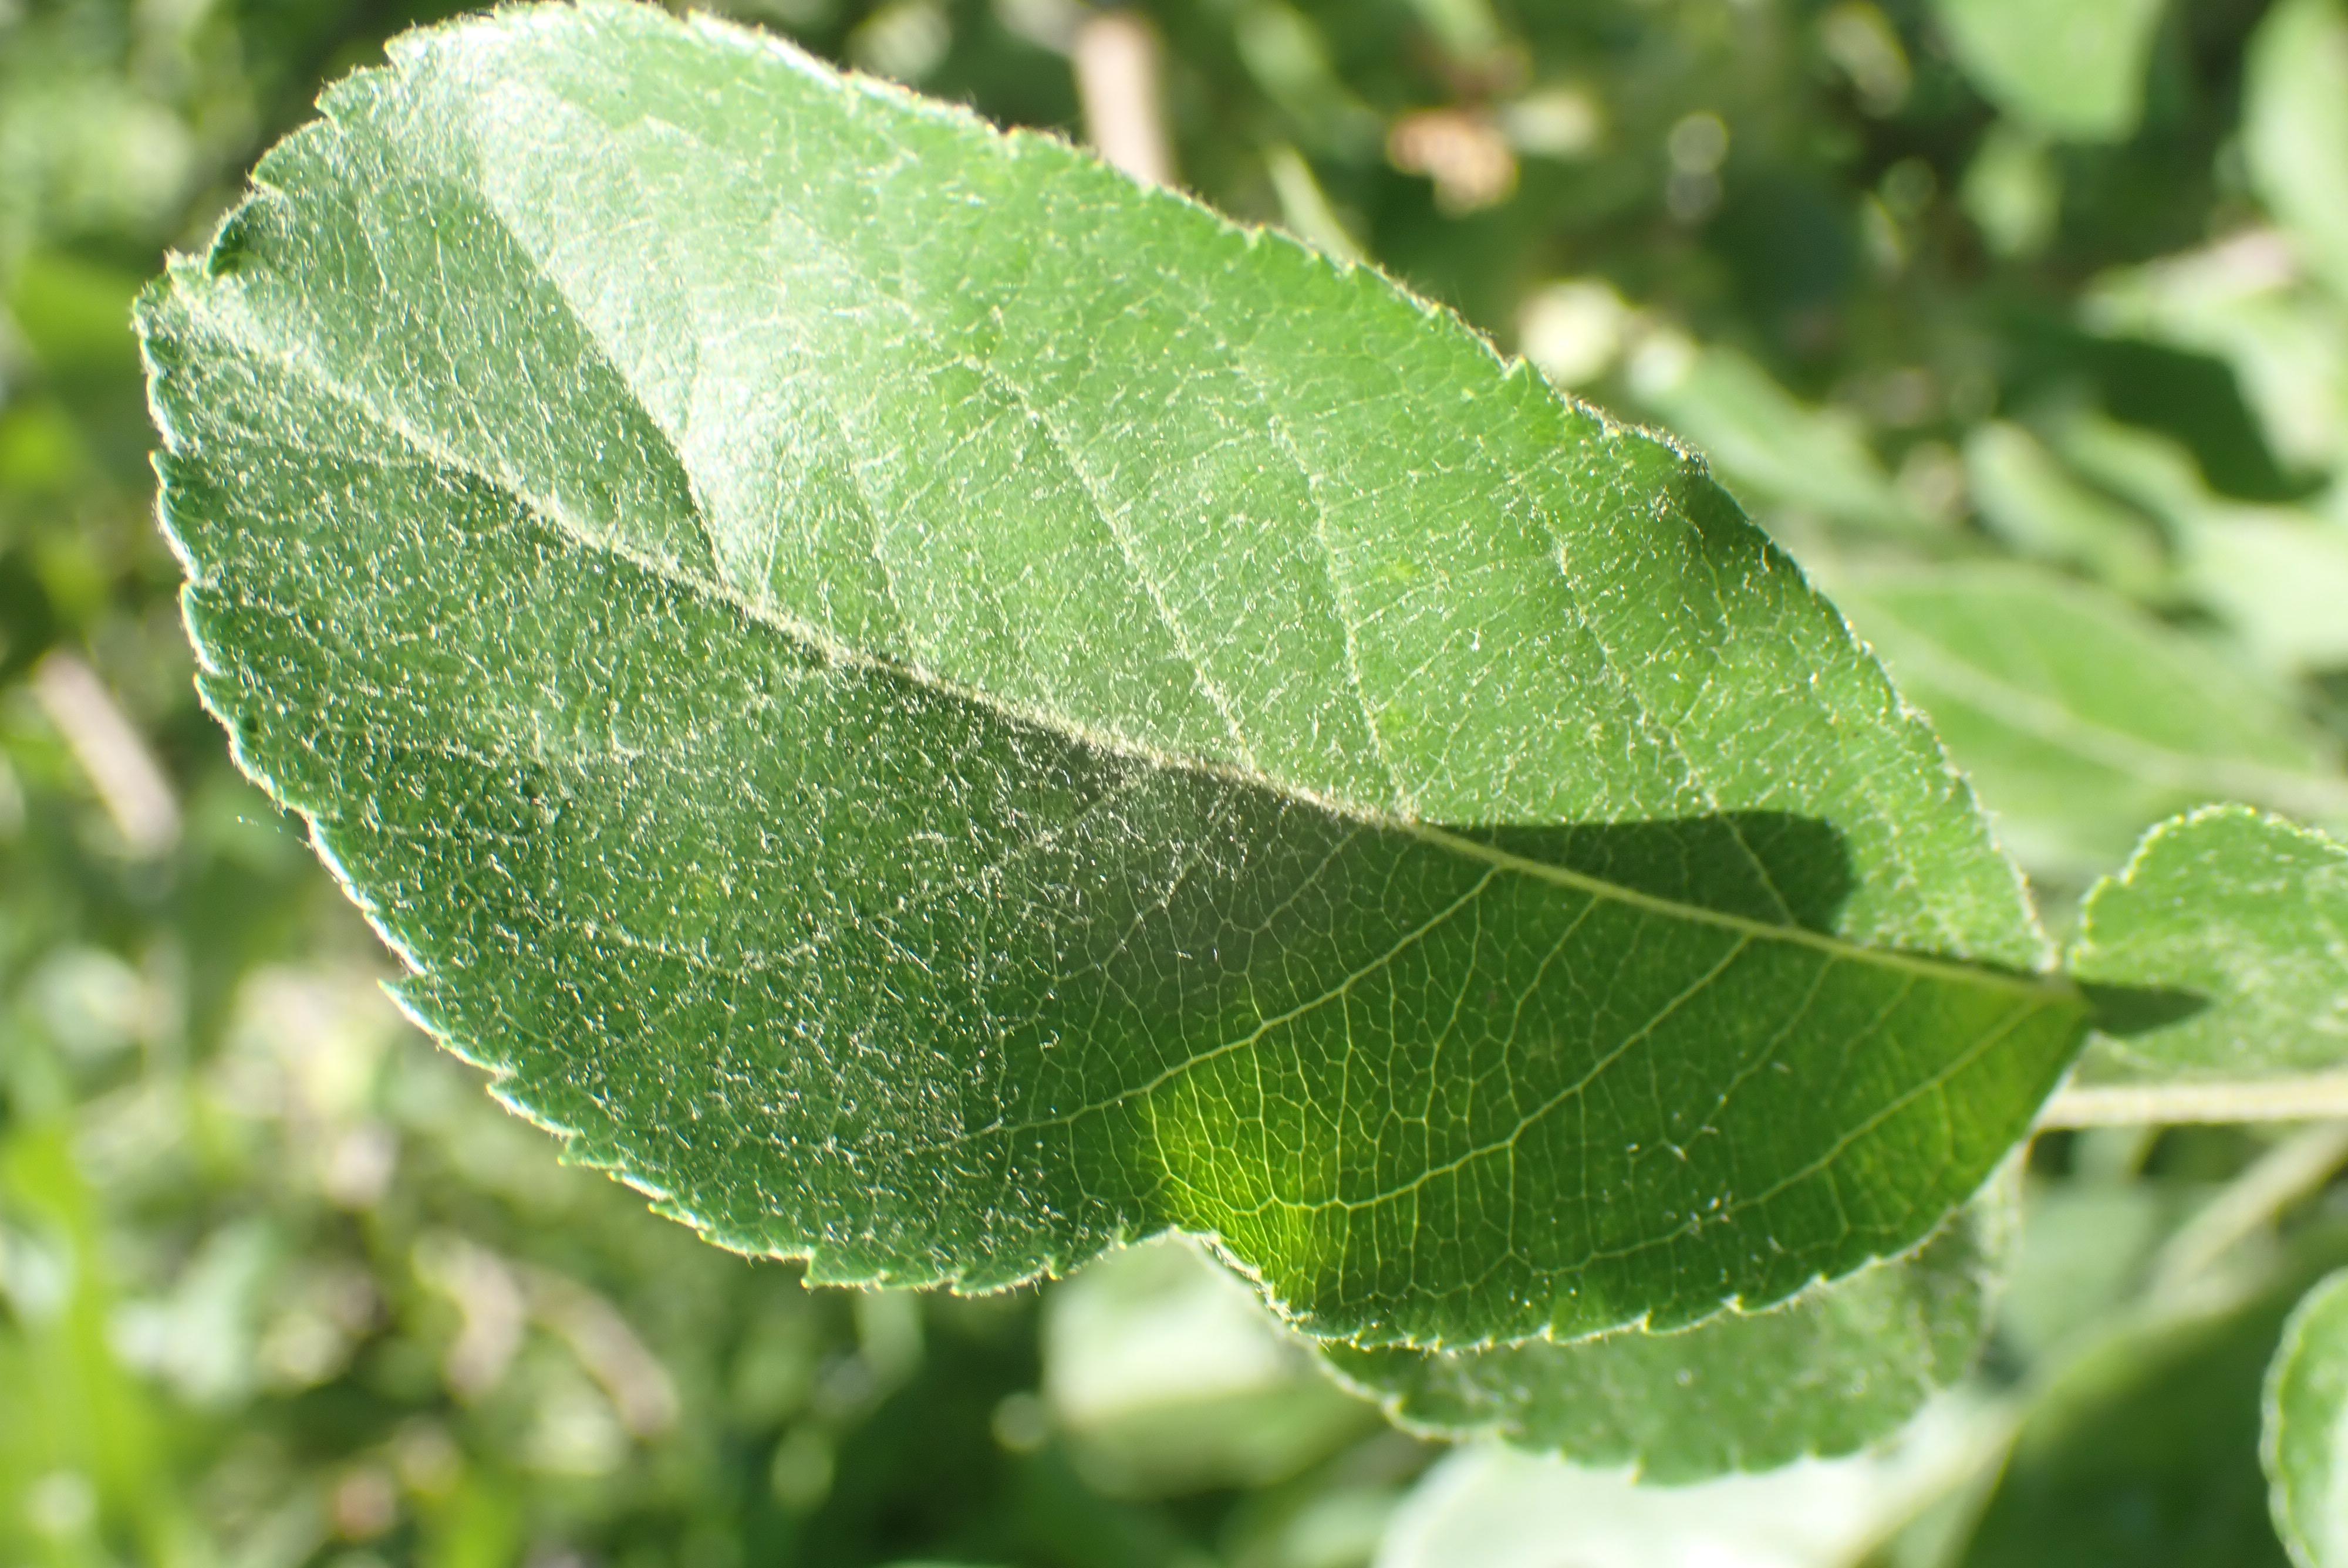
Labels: healthy